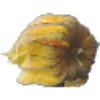
Label: physalis_with_husk